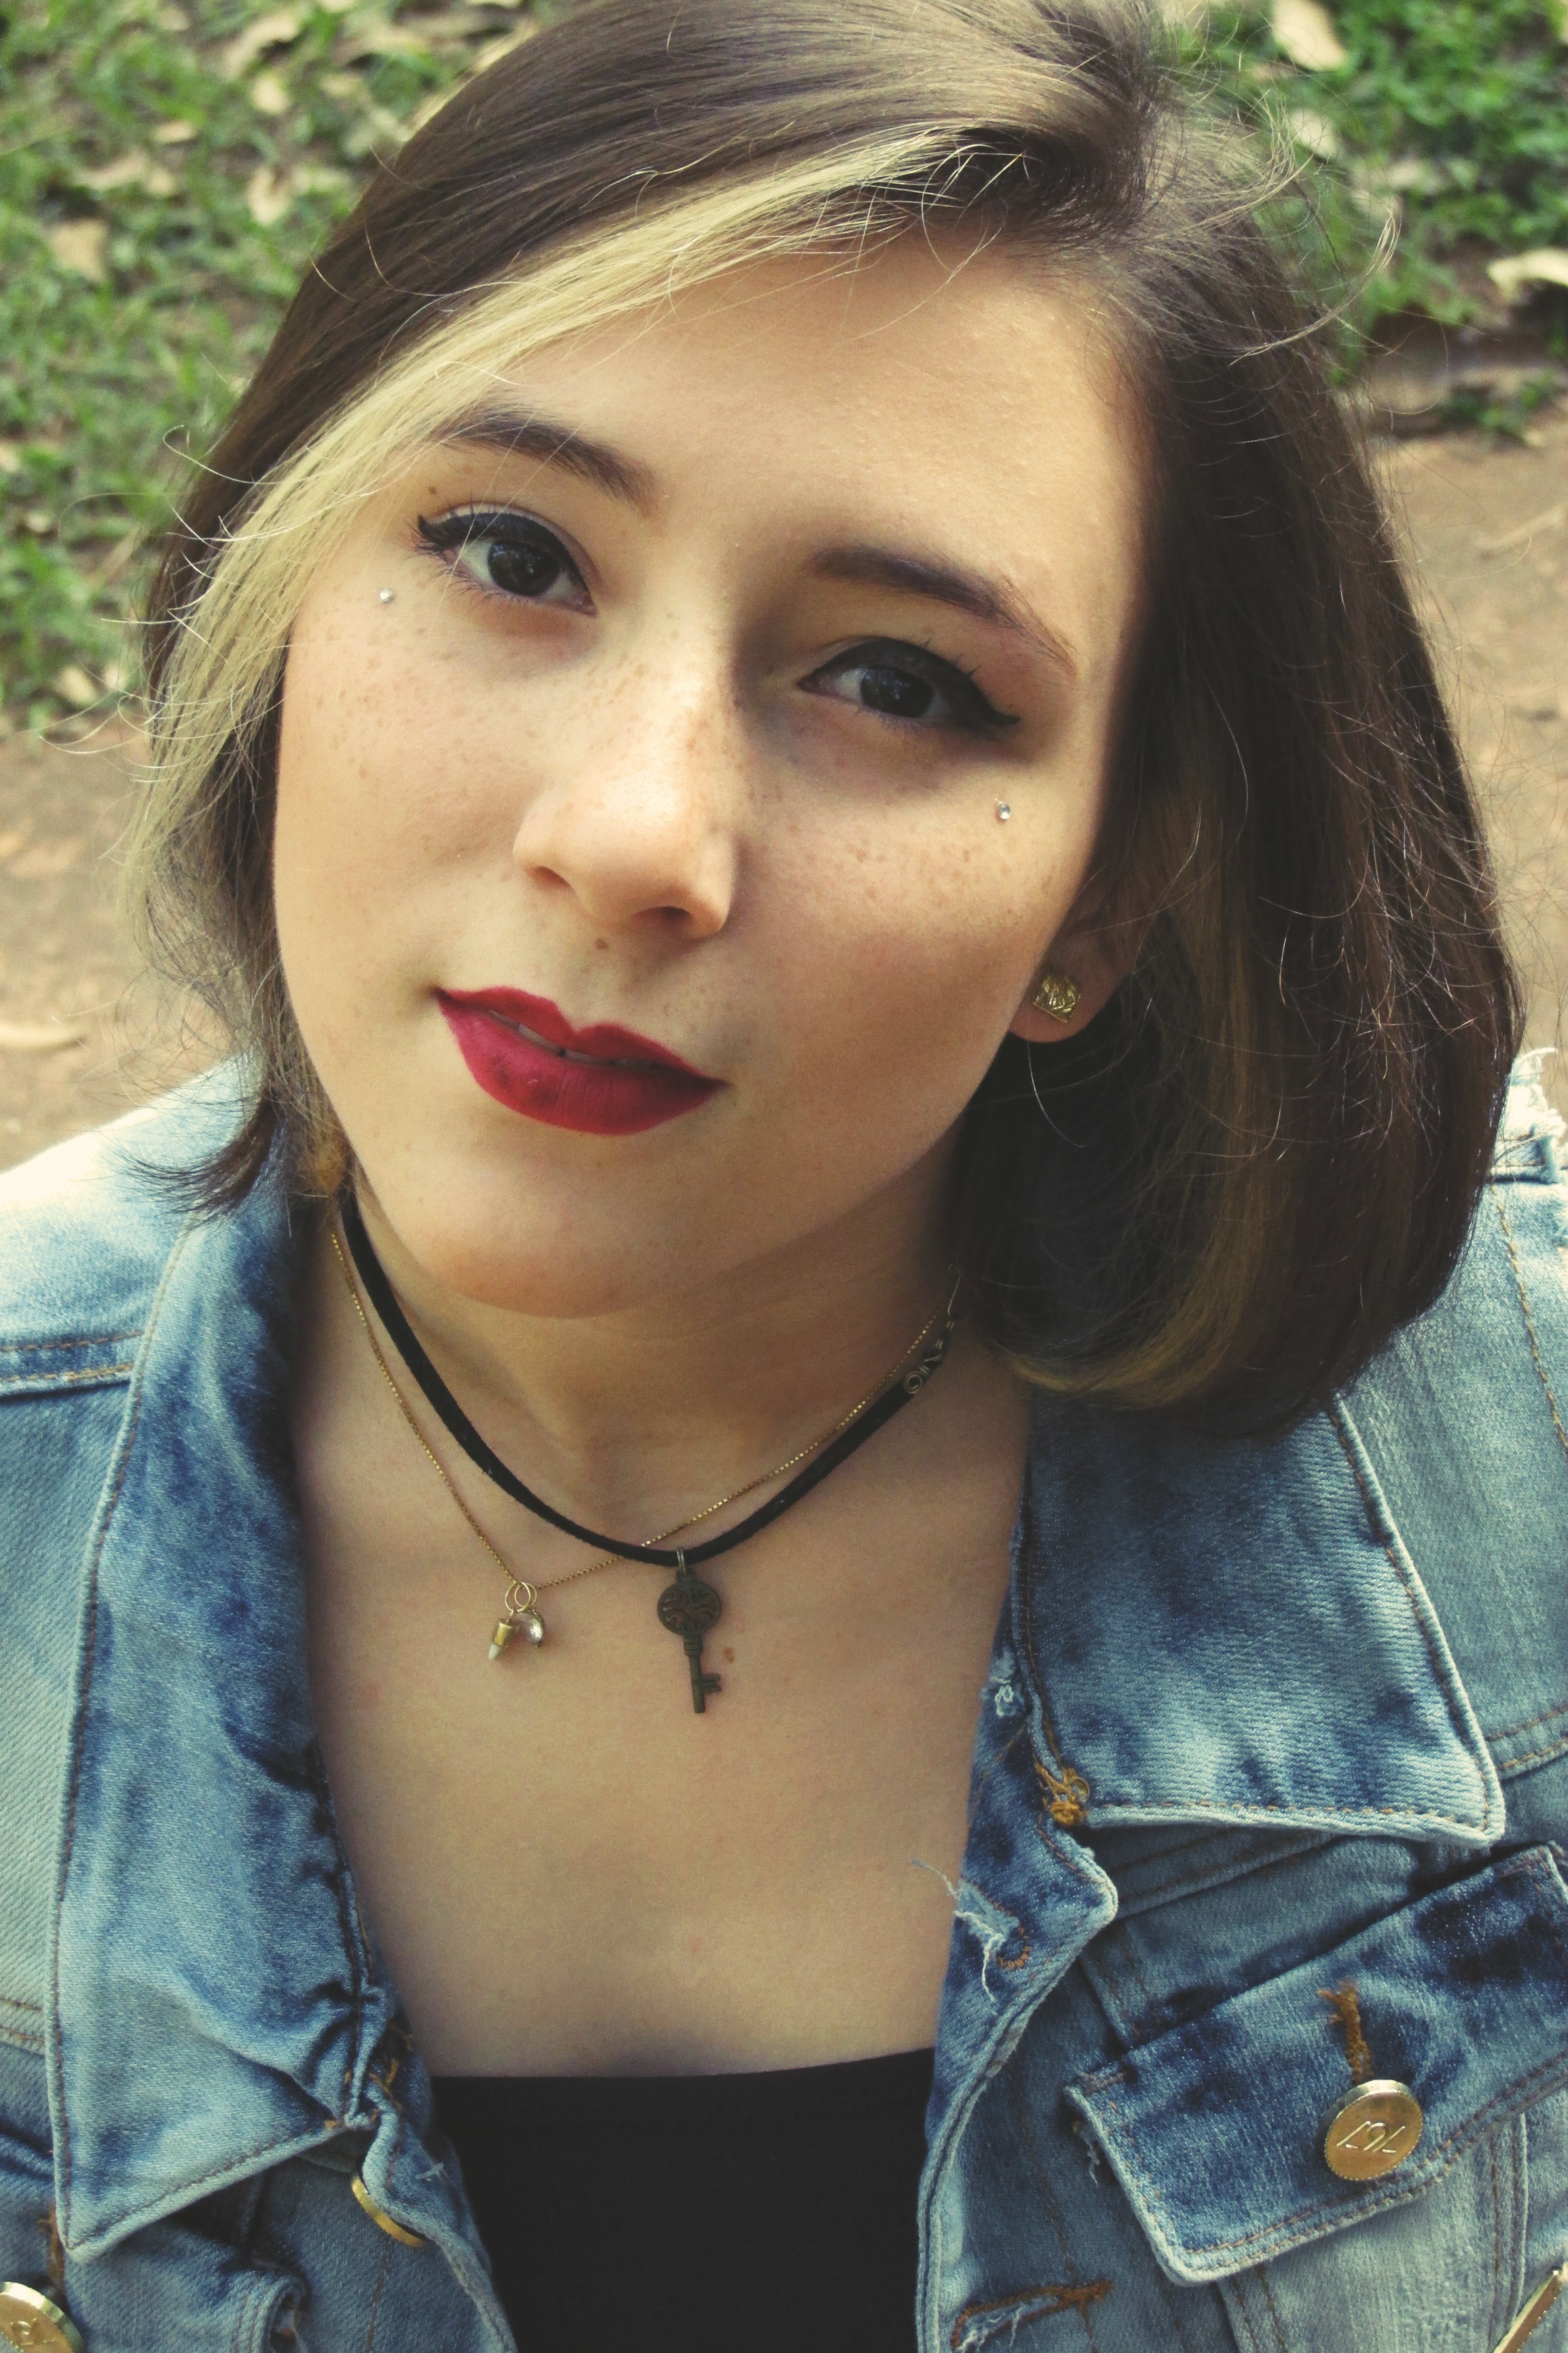
person, girl, woman, hair, photography, portrait, model, fashion, lady, facial expression, lip, hairstyle, smile, long hair, human body, black hair, face, nose, eye, head, photograph, skin, beauty, image, organ, photo shoot, brown hair, portrait photography, art model